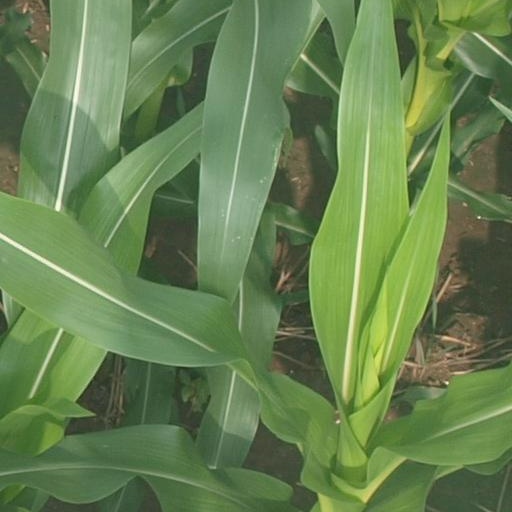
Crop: maize; corn